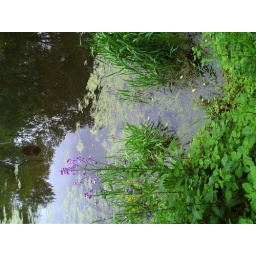
green plant life in pond